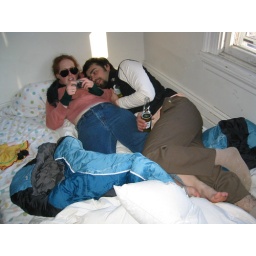
green beer in bed